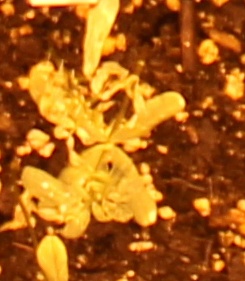
Label: Lentil